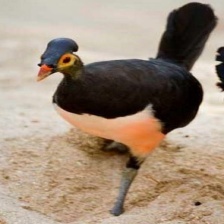
Species: MALEO
Scientific name: MACROCEPHALON MALEO